Chromosomal deletion syndrome

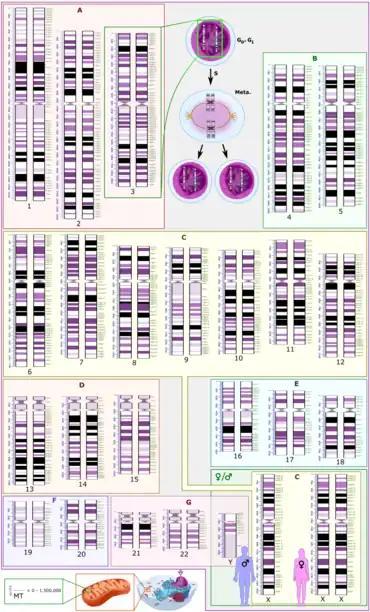
Human karyotype with annotated bands and sub-bands as used for the nomenclature of chromosome abnormalities. It shows 22 homologous autosomal chromosome pairs, both the female (XX) and male (XY) versions of the two sex chromosomes, as well as the mitochondrial genome (to scale at bottom left).

The chromosomal basis of Wolf-Hirschhorn syndrome (WHS) consists of a deletion of the most terminal portion of the short arm of chromosome 4. The deleted segment of reported individuals represent about one half of the p arm, occurring distal to the bands 4p15.1-p15.2. The proximal boundary of the WHSCR was defined by a 1.9 megabase terminal deletion of 4p16.3. This allele includes the proposed candidate genes LEMT1 and WHSC1. This was identified by two individuals that exhibited all 4 components of the core WHS phenotype, which allowed scientists to trace the loci of the deleted genes. Many reports are particularly striking in the appearance of the craniofacial structure (prominent forehead, hypertelorism, the wide bridge of the nose continuing to the forehead) which has led to the descriptive term “Greek warrior helmet appearance.